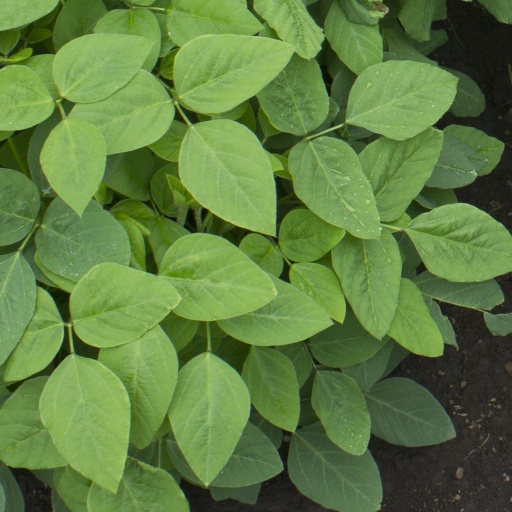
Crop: soybean